Gottlieb Keim

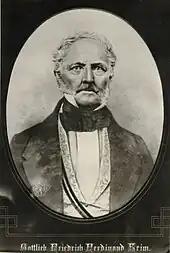

Gottlieb Keim (10 March 1783 – 29 August 1868) was a member of the Frankfurt Parliament.